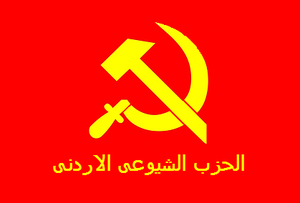
L'histoire du communisme recouvre l'ensemble des évolutions de ce courant d'idées et, par extension, celle des mouvances et des régimes politiques qui s'en sont réclamés. Le communisme se développe principalement au XXᵉ siècle, dont il constitue l'une des principales forces politiques : à son apogée, durant la seconde moitié du siècle, un quart de l'humanité vit sous un régime communiste.
Le Parti communiste jordanien est un parti politique de Jordanie fondé en 1948.